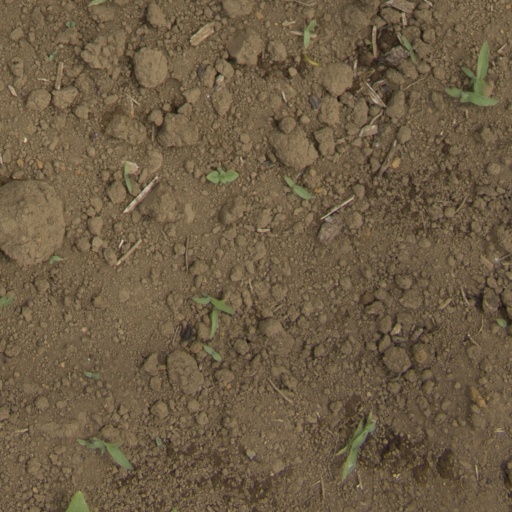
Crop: Jerusalem artichoke